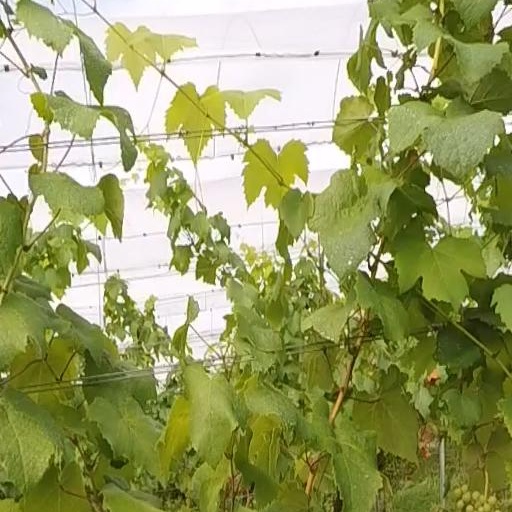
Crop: grape